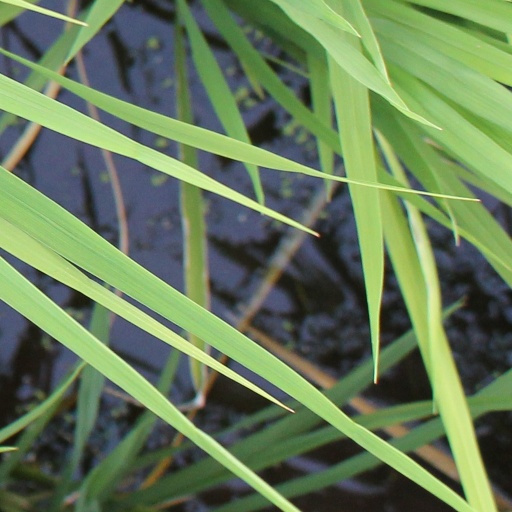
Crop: rice